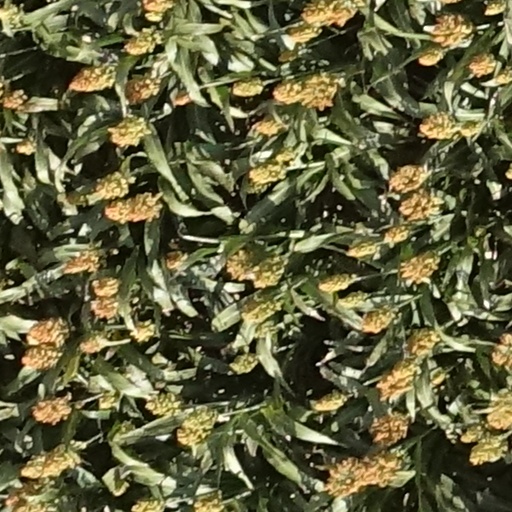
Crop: sorghum